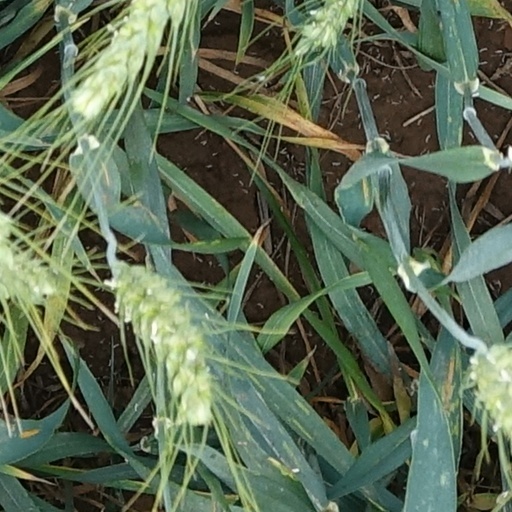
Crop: wheat